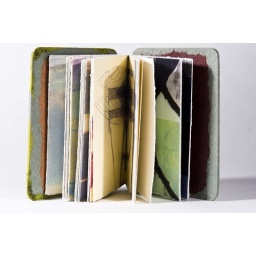
Handmade paper book by Rider. Shot in studio with a overhead softbox and umbrella from front-left. Parker_080318_30451